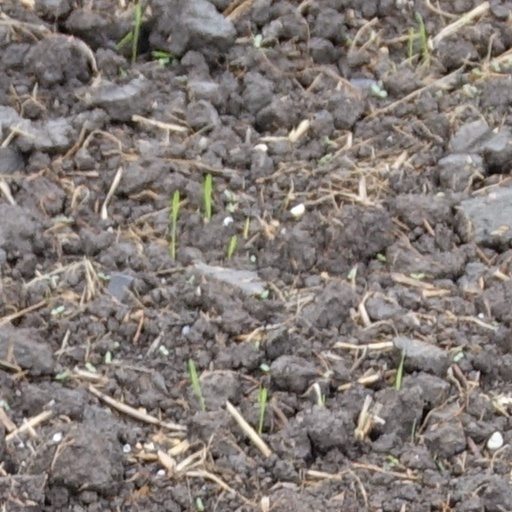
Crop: wheat